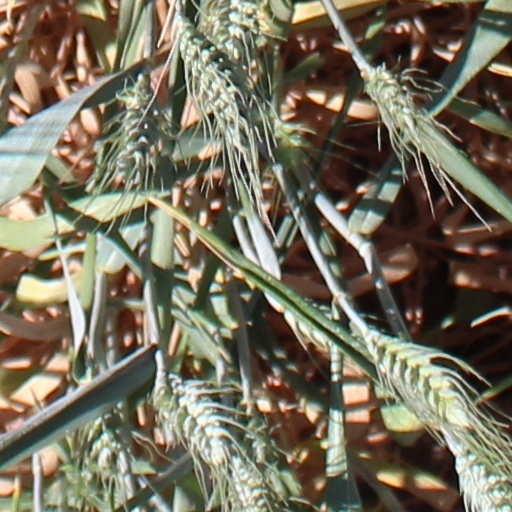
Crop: wheat